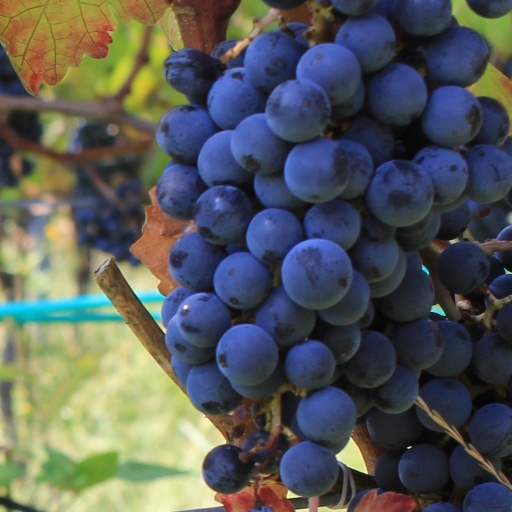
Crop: grape